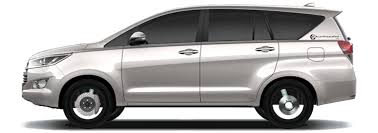
Label: noambulance